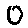
Label: 0